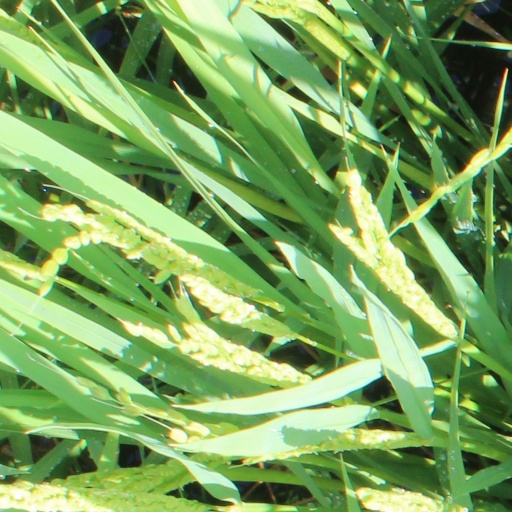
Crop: rice